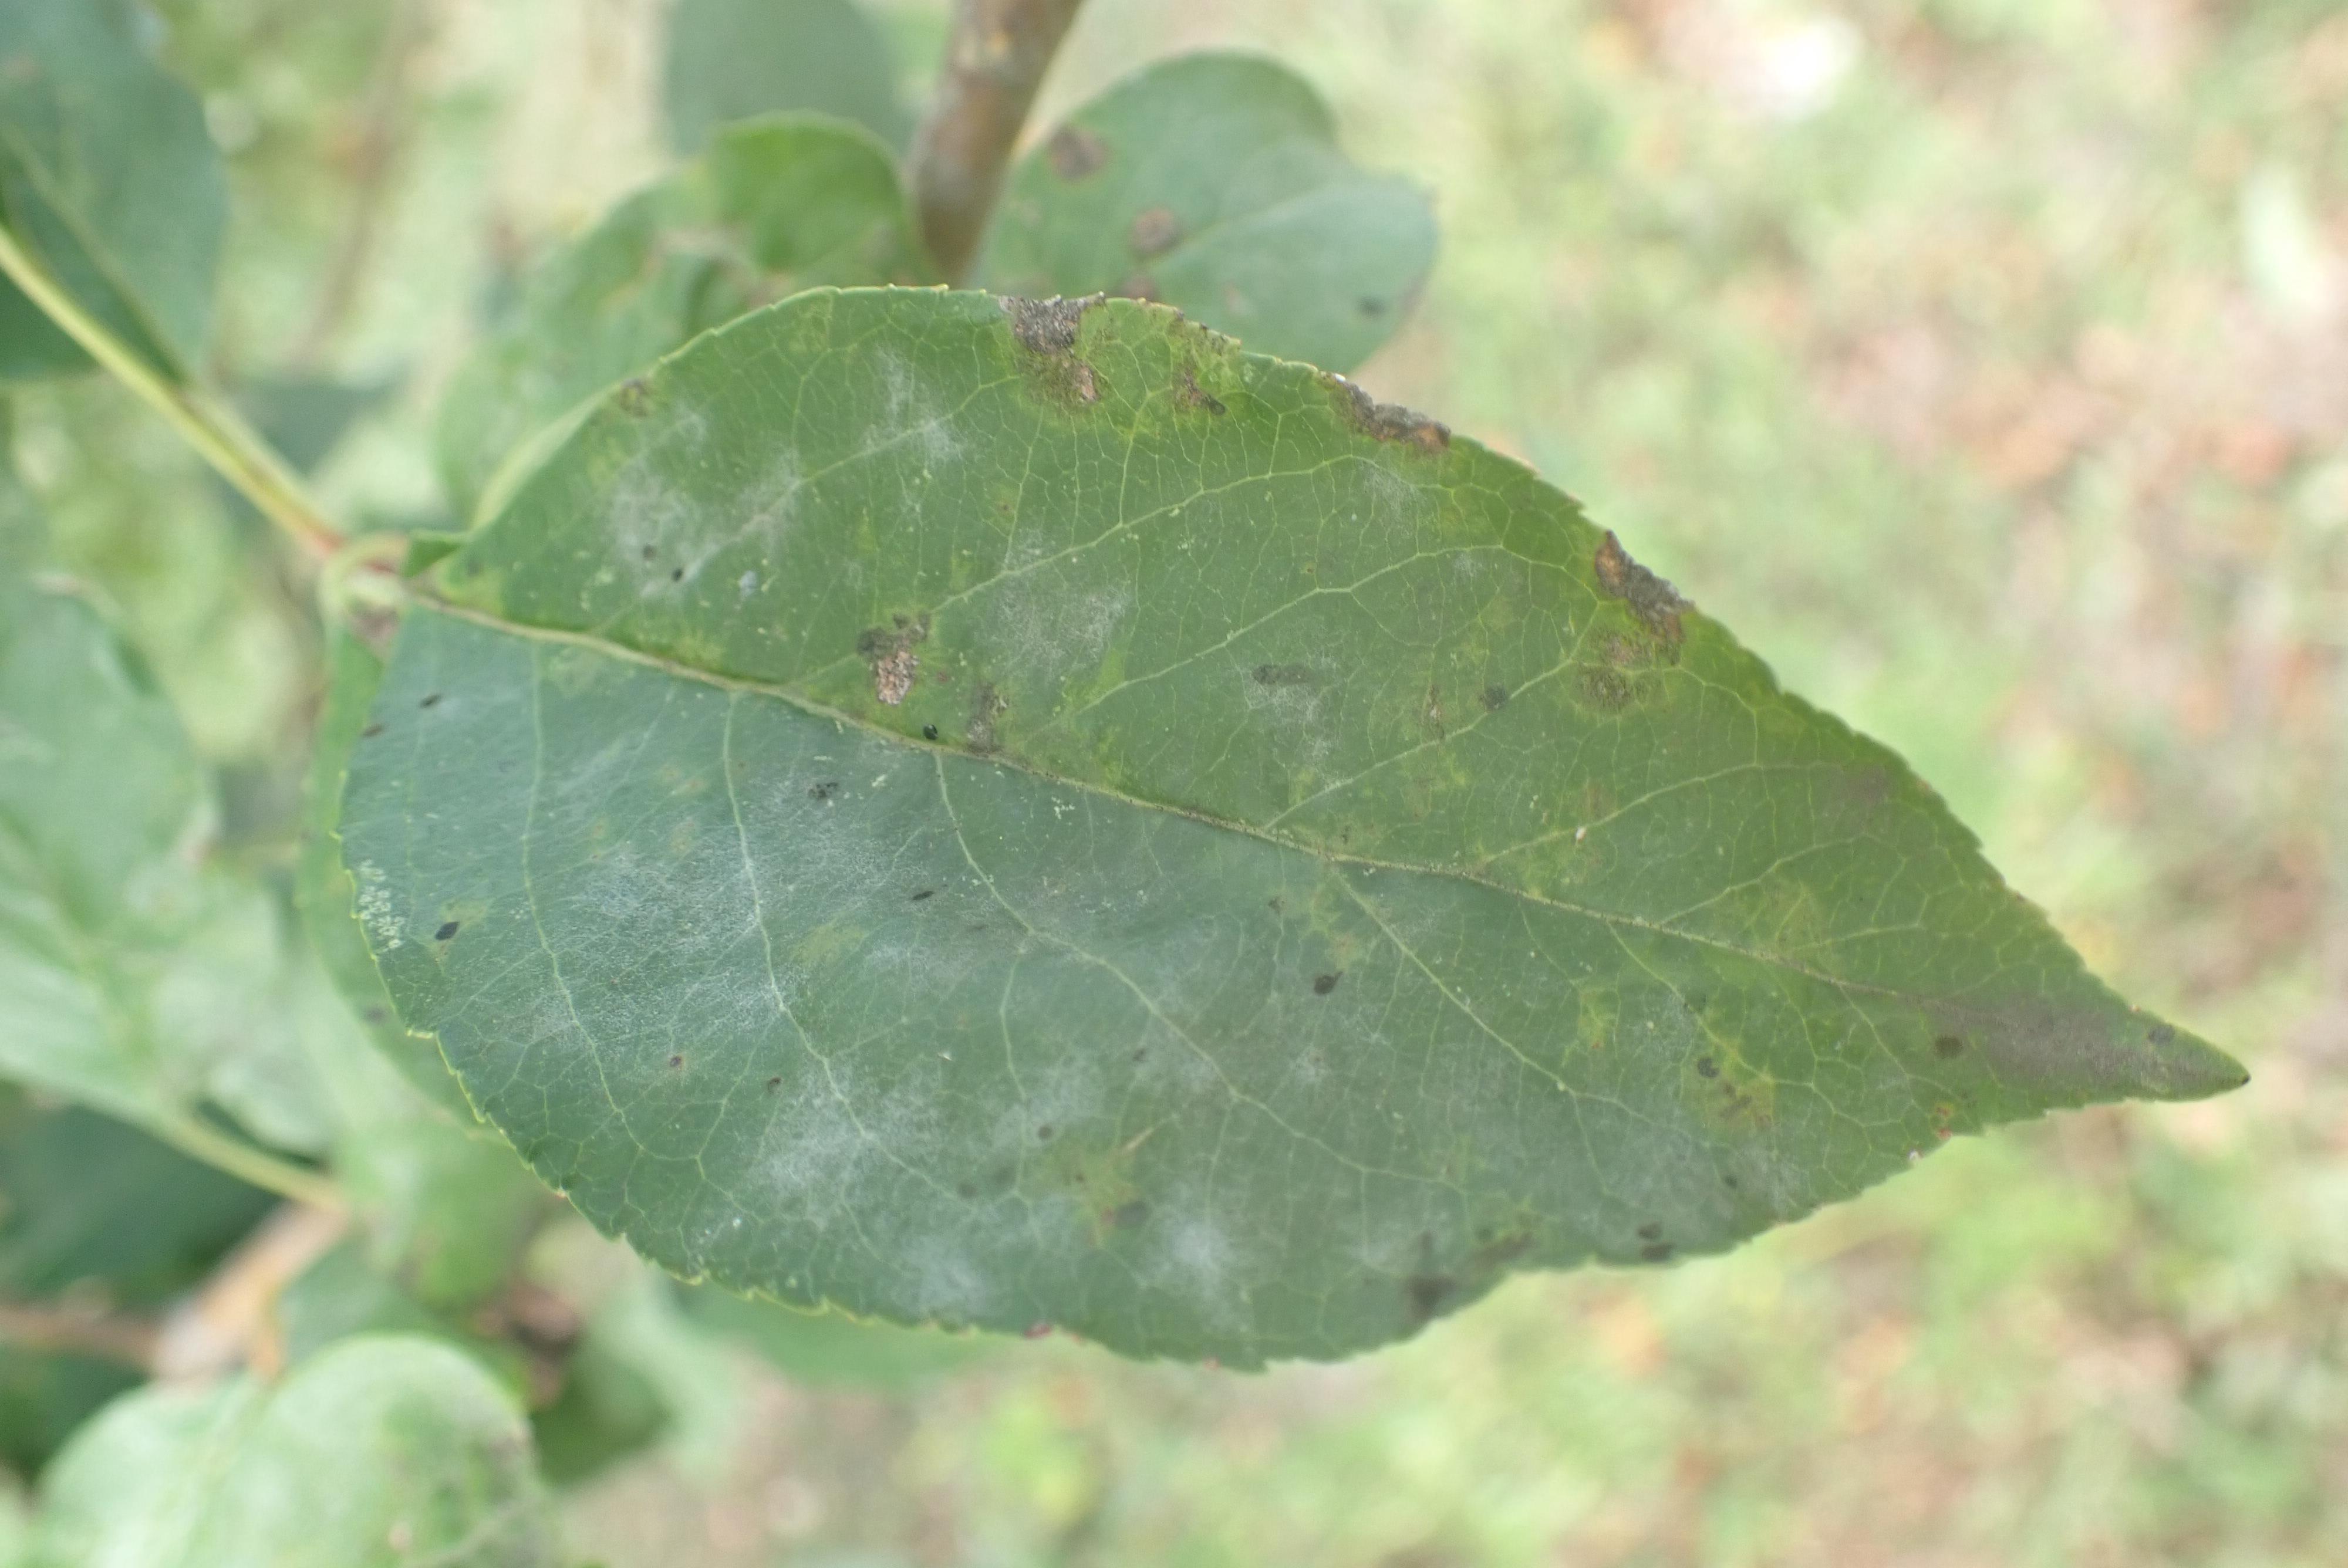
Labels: complex